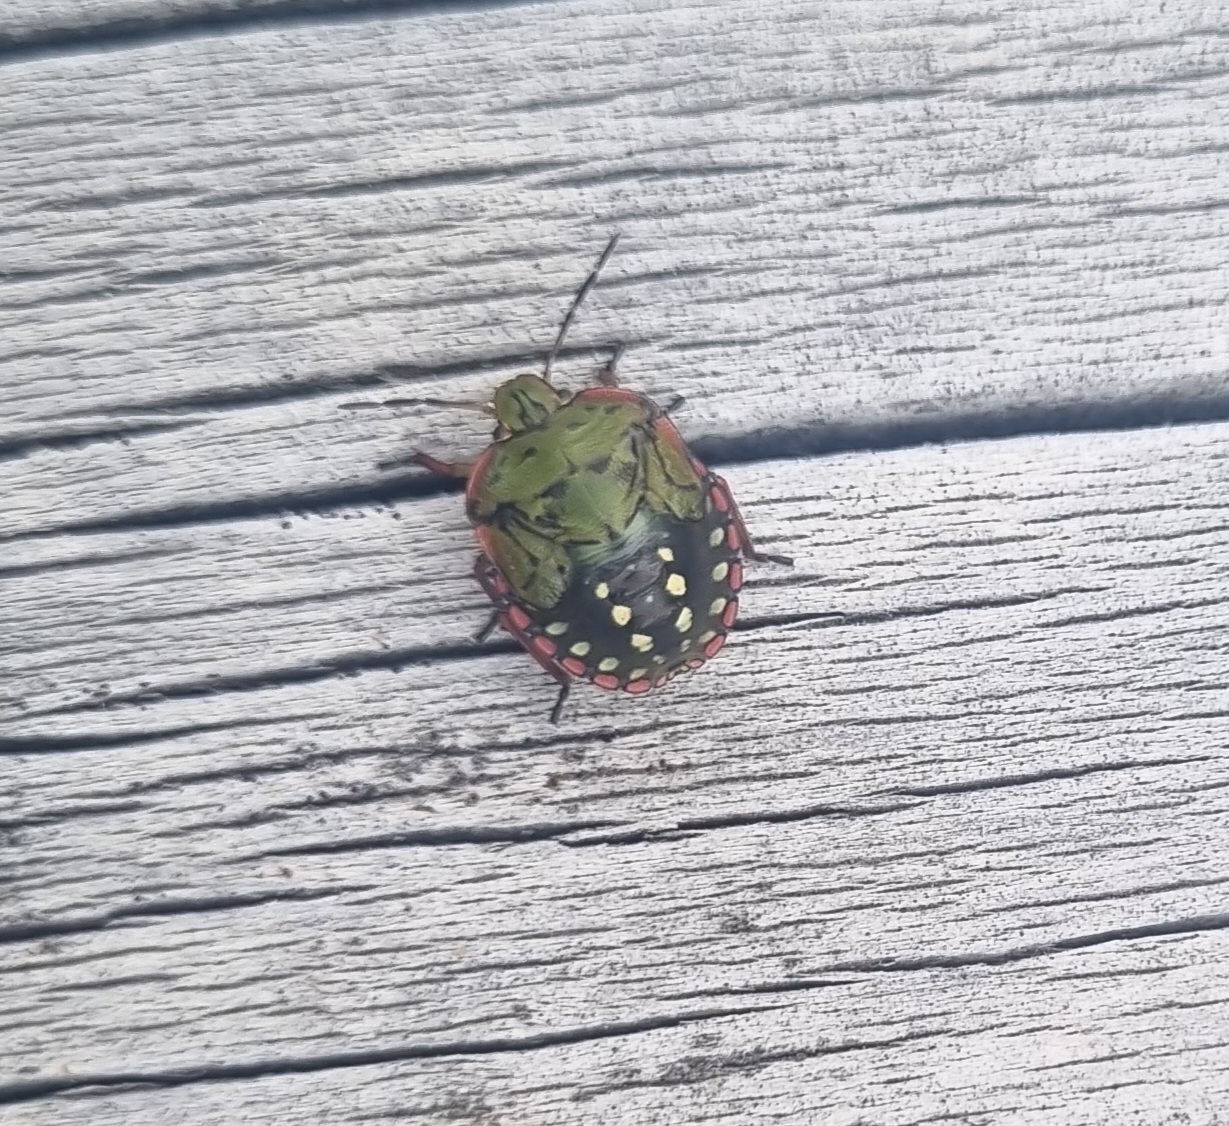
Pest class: stink_bug